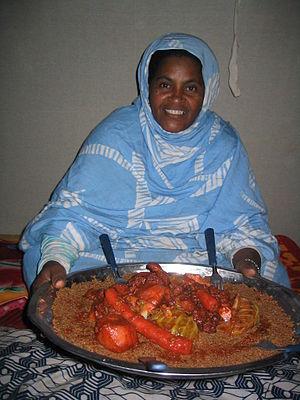
Jusqu'ici la cuisine mauritanienne n'a guère cherché à se faire connaître à l'extérieur du pays, si l'on excepte quelques restaurants au Maroc, à Paris ou à Montréal.
La culture de la Mauritanie, pays d’Afrique du Nord-Ouest, désigne d'abord les pratiques culturelles observables de ses 4 000 000 d'habitants.